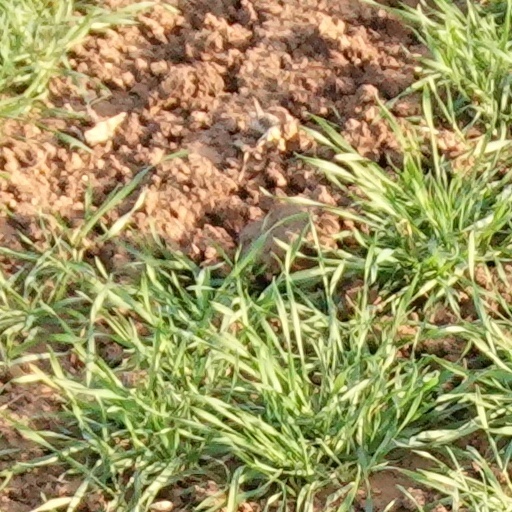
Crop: wheat